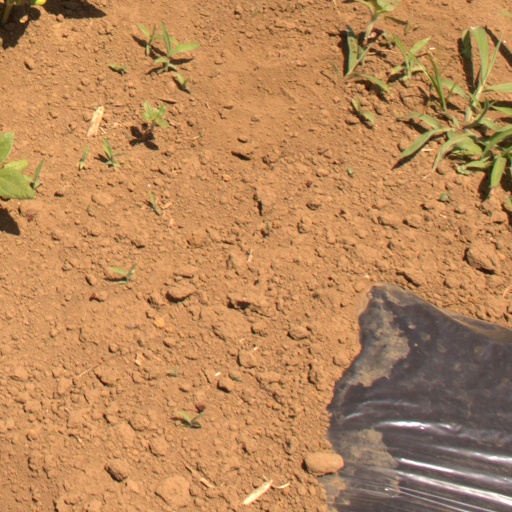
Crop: Jerusalem artichoke